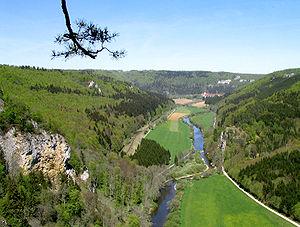
Beuron est une commune allemande du Land de Bade-Wurtemberg, connue pour son abbaye bénédictine, l'abbaye Saint-Martin fondée en 1863, qui publie le mensuel Erbe und Auftrag et qui est l'abbaye-mère de la congrégation de Beuron.
Le Jura souabe est une chaîne de montagne du sud-ouest de l'Allemagne.